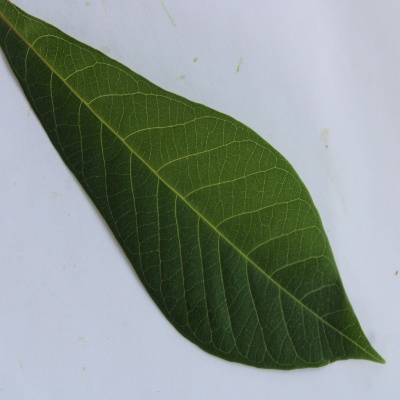
Crop: Cassava
Condition: healthy